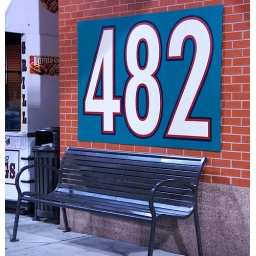
Citizens Bank Park, Philadelphia, a wall in Ashburn Alley behind center field